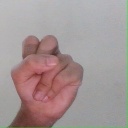
अक्षर: स